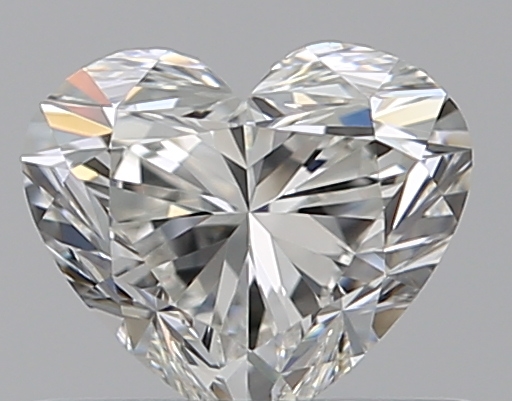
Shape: heart
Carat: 0.51
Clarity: VS1
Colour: H
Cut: EX
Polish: EX
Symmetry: VG
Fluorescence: F
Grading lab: GIA
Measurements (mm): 4.75 x 5.51 x 3.33